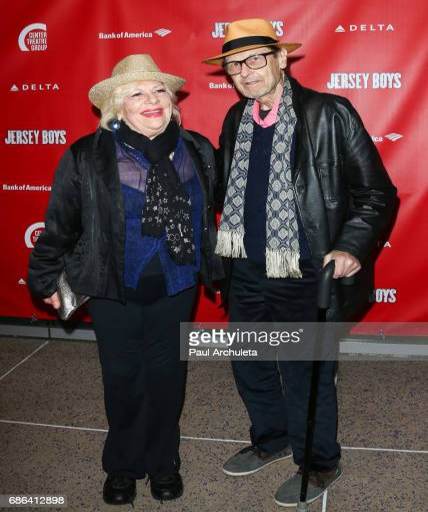
actors attend the opening night